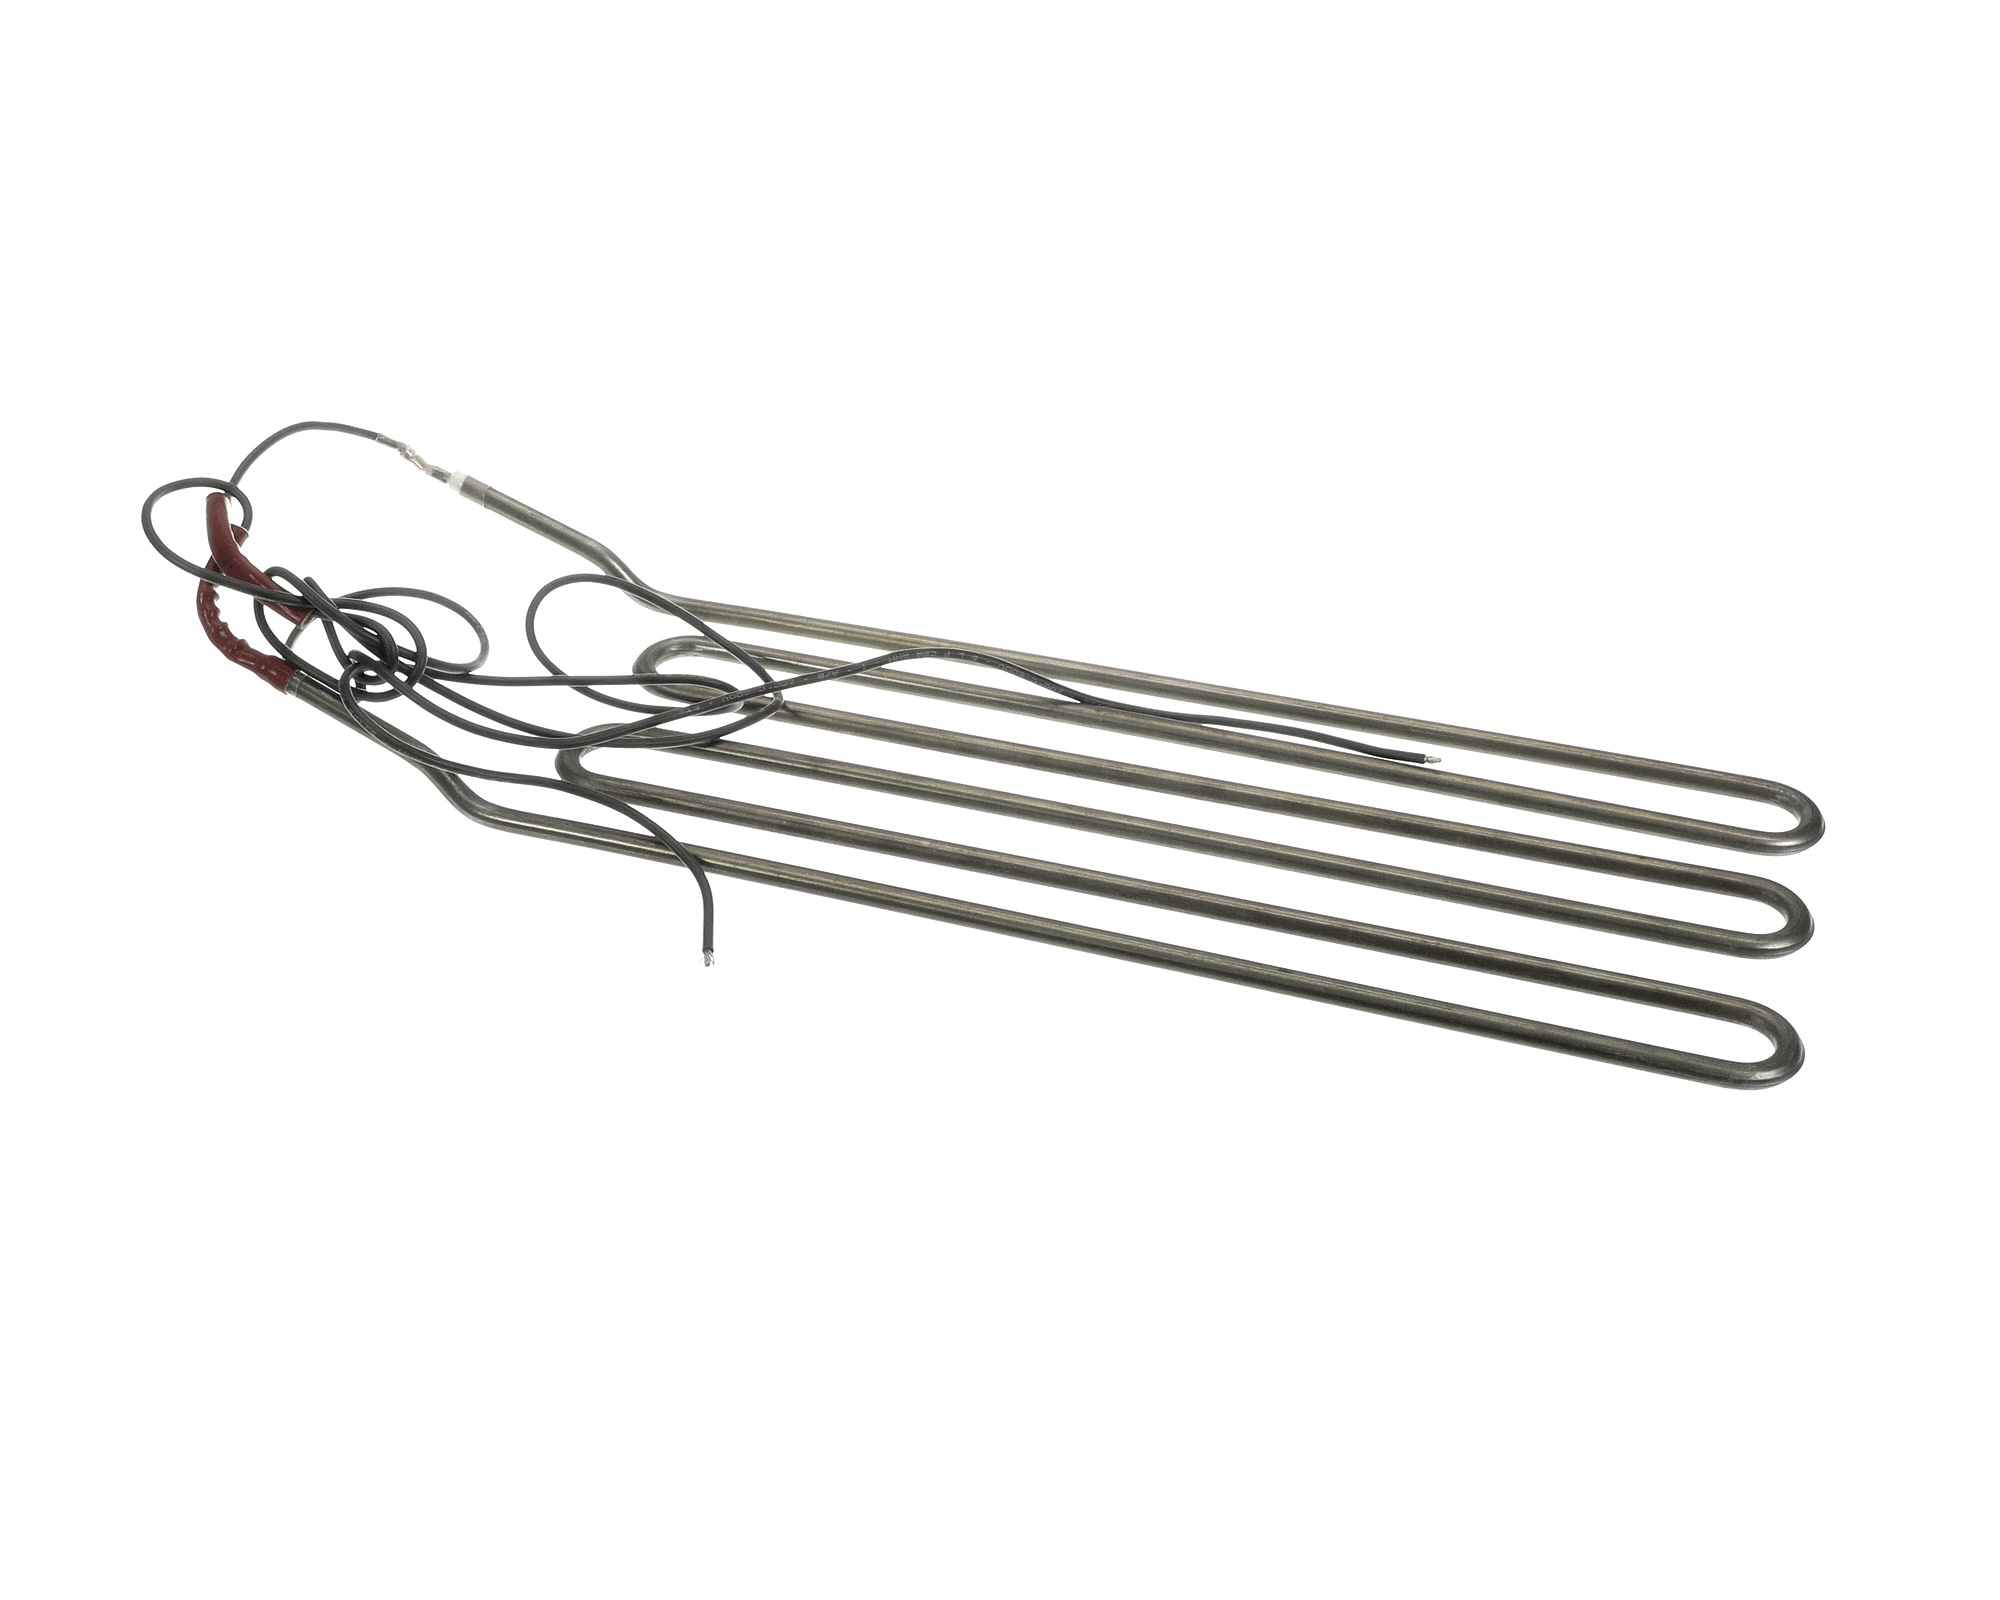
ELECTROLUX 0G3722 HEATING ELEMENT 2500W 208V
Brand: Electrolux
Description: Electrolux Professional 0G3722 HEATING ELEMENT, 2500W 208V Fits Brand: ELECTROLUX Manufacturer: ELECTROLUX Manufacturer part number: 0G3722 This part is covered by manufacturer warranty. Known as: 0G3722
Category: Home & Garden > Household Appliance Accessories > Water Heater Accessories > Water Heater Elements